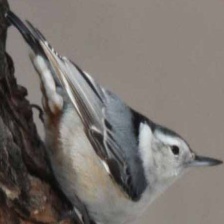
Species: CRESTED NUTHATCH
Scientific name: SITTA CAROLINENSIS